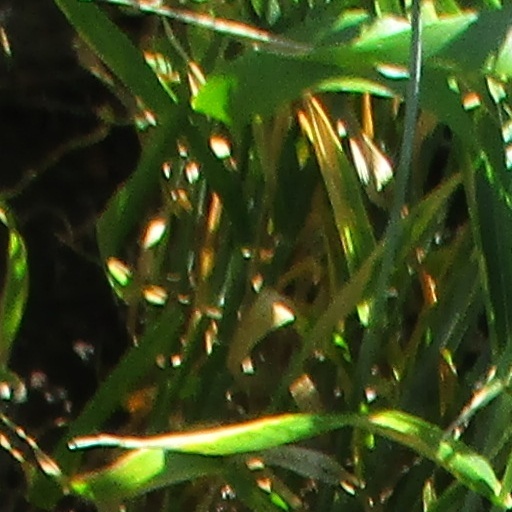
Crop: wheat